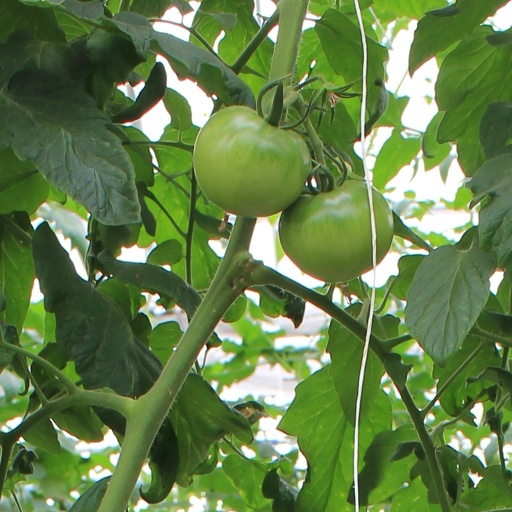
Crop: tomato